Describe the emotion expressed in this image:  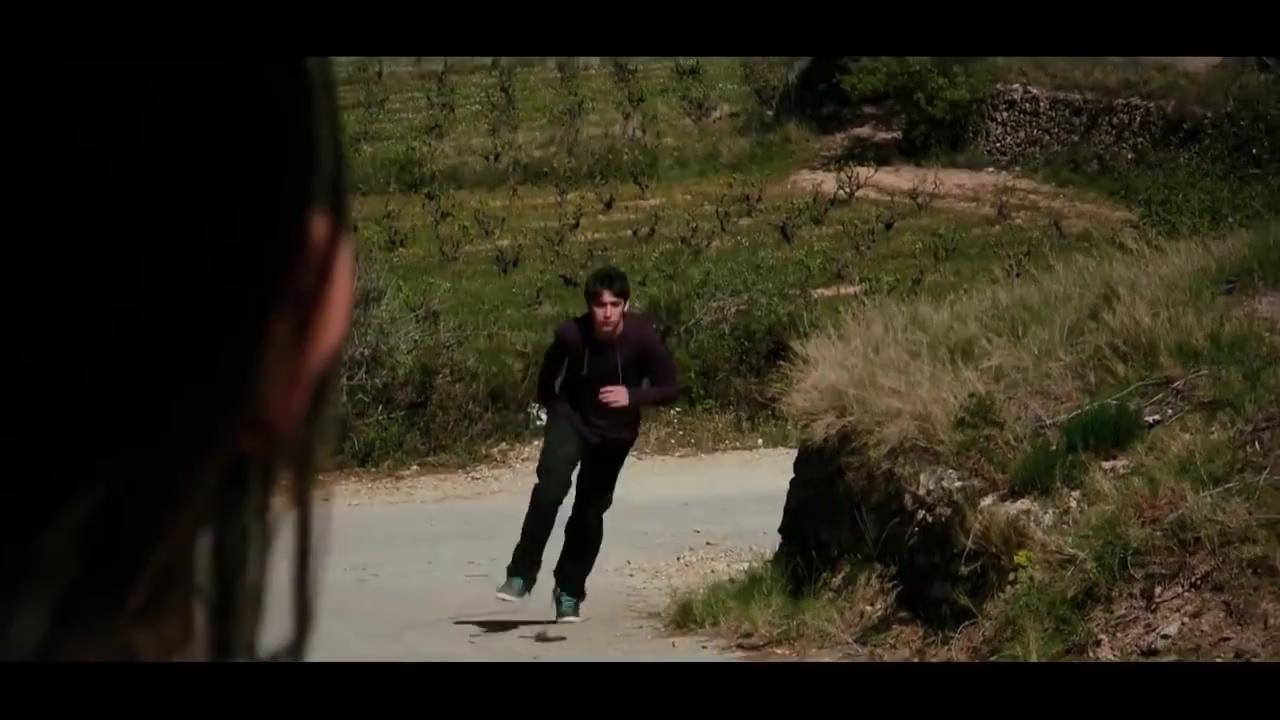
This person displays Pain, valence and arousal with low intensity.